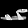
Label: Sandal